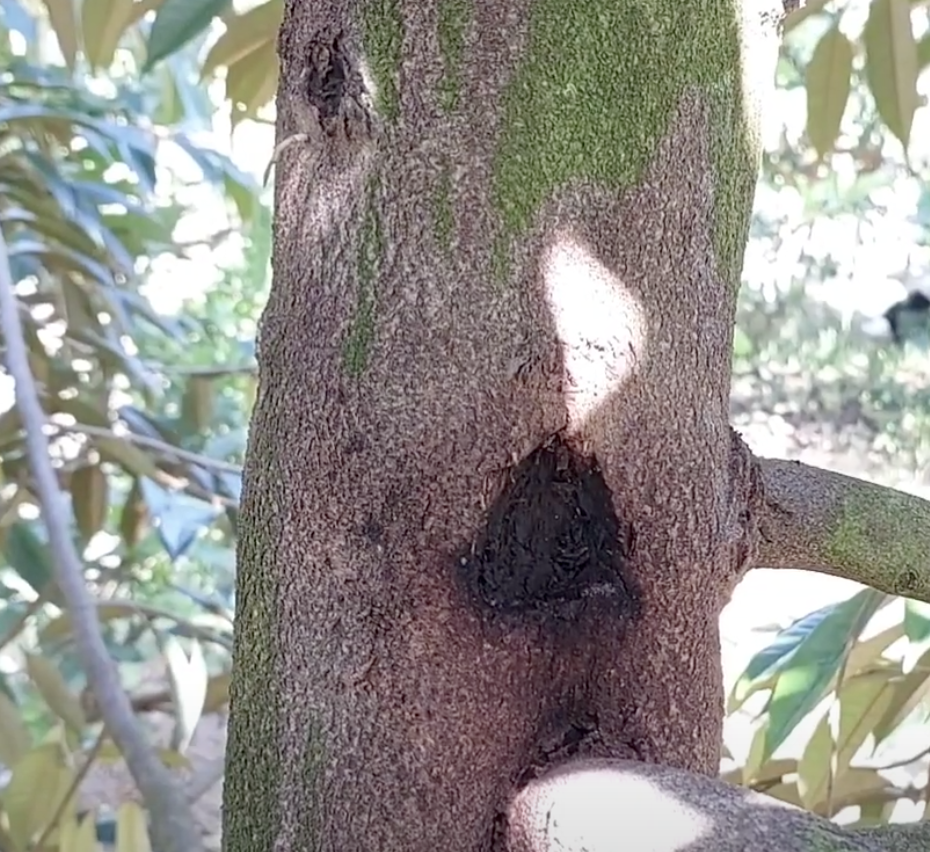
Label: stem_cracking_ gummosis